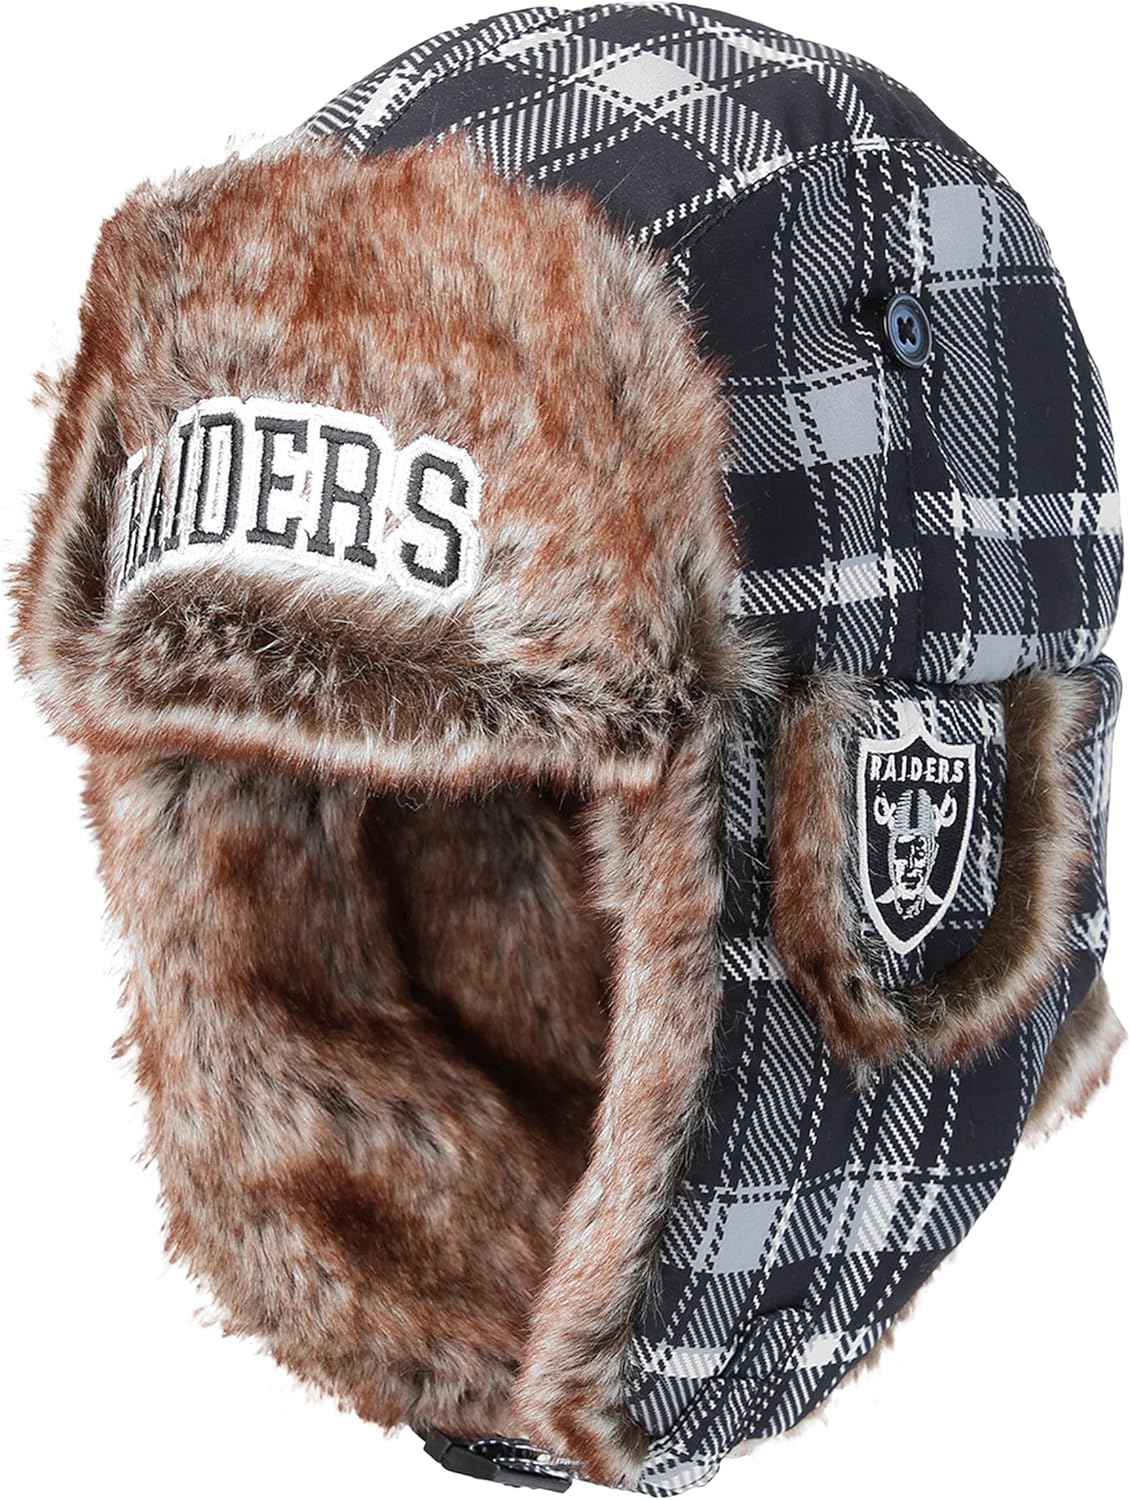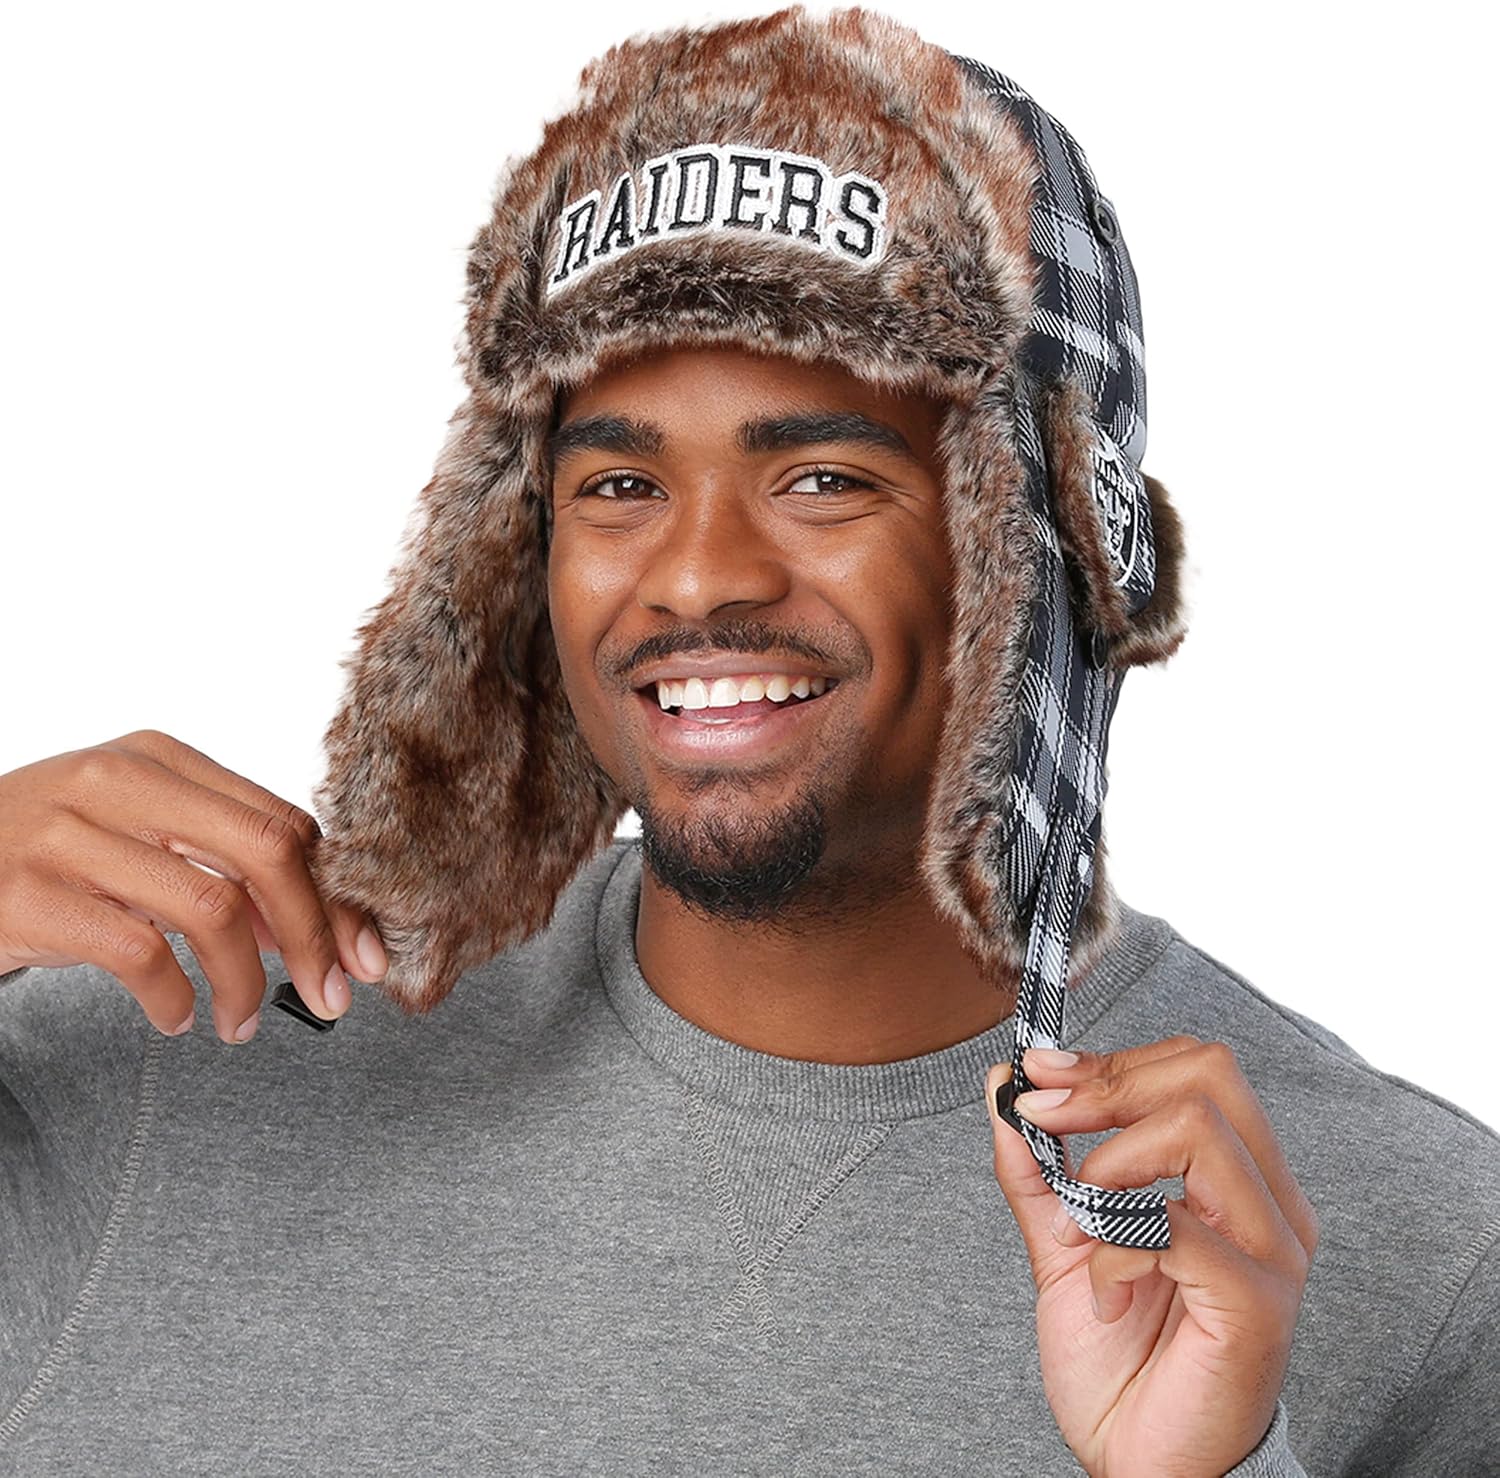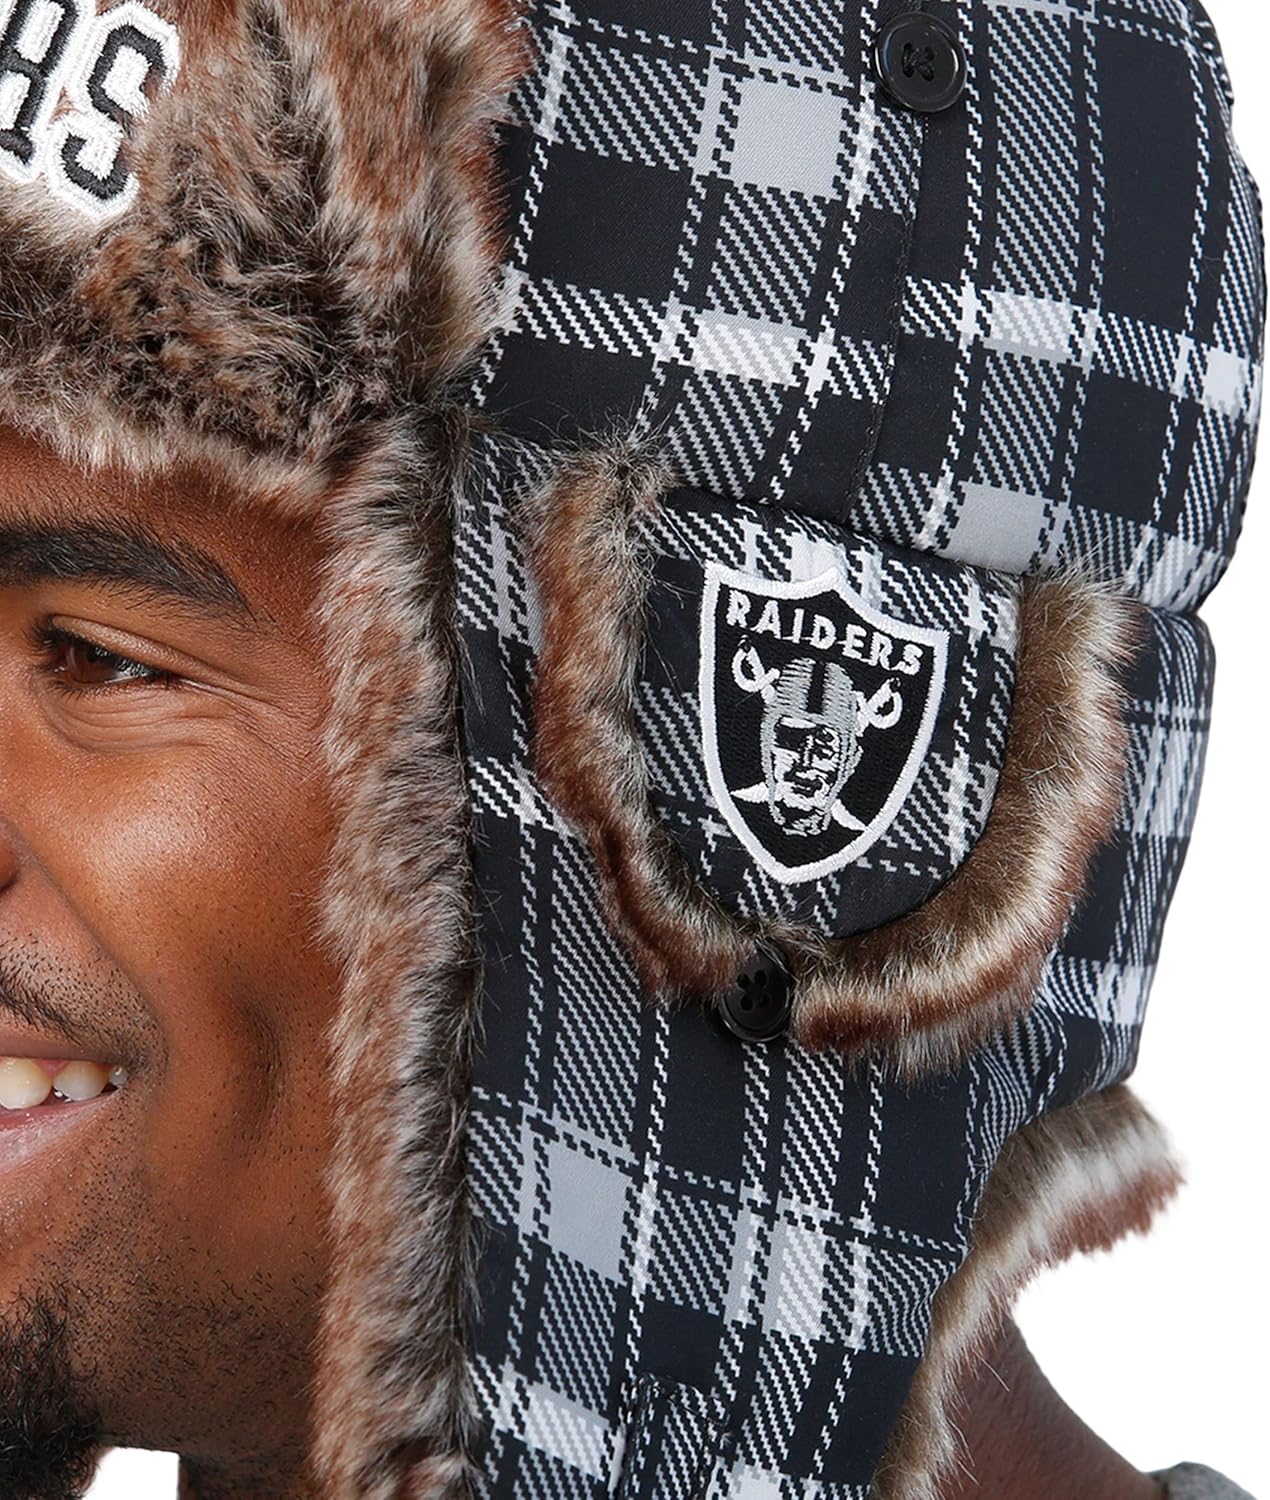
FOCO NFL Team Logo Winter Flannel Wordmark Trapper Hat W Ear Flaps
Category: Sports & Outdoors
There is no better way that to find your fan hood, than with the extensive line of FOCO officially licensed product. Find all your favorite teams in our ever-expanding offering of gear.
Features: Flannel | Imported | Officially licensed | Team-colored, plaid, flannel pattern | Embroidered wordmark team name display on front flap | Embroidered team logo displays on ear flaps | Warm, soft interior